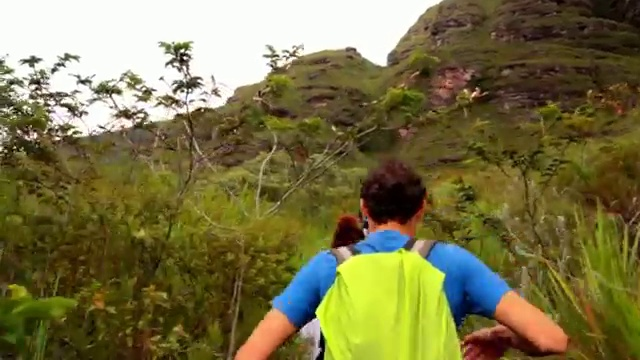
Fire: no
Smoke: no